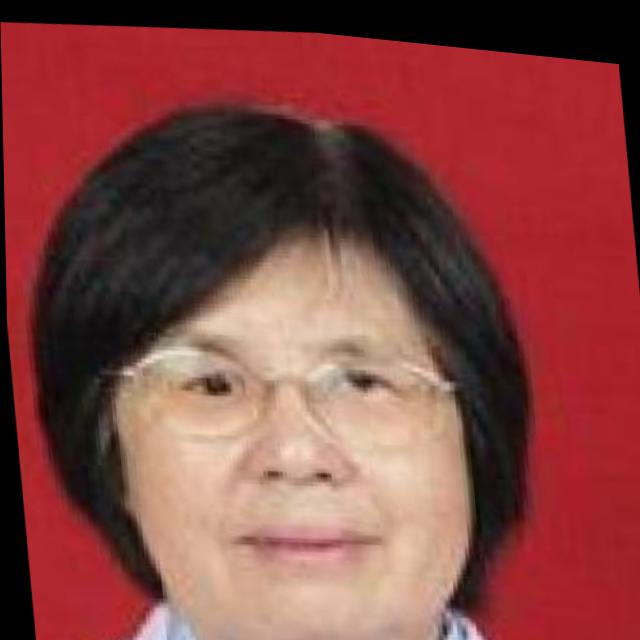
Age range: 45-64